List of awards and nominations received by Jessica Lange

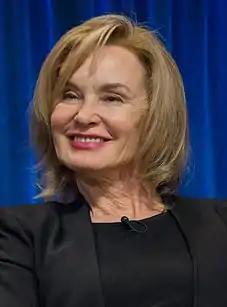
Lange at the PaleyFest in 2013, while promoting ""

American actress Jessica Lange has won two Academy Awards, five Golden Globe Awards, three Primetime Emmy Awards, a Screen Actors Guild Award, and a Tony Award as well as nominations for a British Academy Film Award and a Laurence Olivier Award.